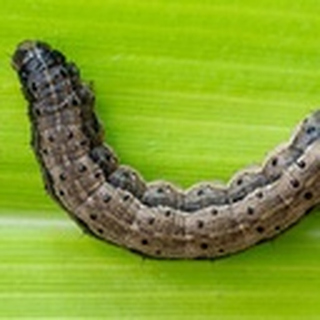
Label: cotton_army_worm